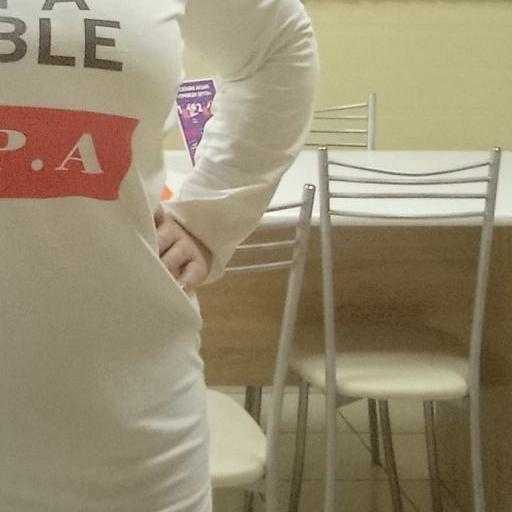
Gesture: no_gesture